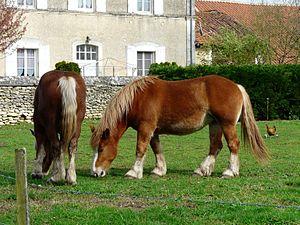
Chevaux de trait breton en Dordogne, France.
La masse corporelle du cheval est une donnée très variable, selon la race, le modèle, l'état physiologique, la condition, le but du propriétaire et de l'utilisation de l'animal. Toujours composée de 65 à 75 % d’eau, elle se répartit en moyenne entre 50 % de muscles, 11 % d'os et 9 % de graisses. Selon qu'il s'agisse d'un poney ou d'un cheval de trait, elle peut aller de moins de 200 kg à plus d'une tonne, pour une moyenne de 500 kg chez les chevaux de selle. Elle diffère également avec la saison, les chevaux étant presque toujours plus gras l'été que l'hiver. Différents outils permettent d'estimer leur poids et leur condition corporelle, des échelles vétérinaires ont été créées pour déterminer si le cheval présente une masse corporelle idéale suivant des critères précis. La maigreur est associée à la maltraitance, mais des facteurs indépendants du propriétaire liés à l'âge et à la maladie peuvent provoquer de spectaculaires pertes de poids chez les chevaux. Dans les pays occidentaux, l'obésité des chevaux représente l'un des problèmes de santé vétérinaire majeurs du XXIᵉ siècle.
Le Breton est une race de chevaux de trait originaire de Bretagne. Issu de robustes petits chevaux locaux, son élevage s'organise dès la fin du XVIIᵉ siècle sous l'influence de très nombreux croisements. Apprécié des militaires comme des paysans pour son amble confortable, sa capacité de traction et sa polyvalence, le Breton connaît un grand succès à l'arrivée du XXᵉ siècle. Il quitte par trains et bateaux entiers sa Bretagne natale depuis Landivisiau. Il sert d'améliorateur pour d'autres races de chevaux de trait. En 1912, le stud-book de la race est officiellement créé pour rassembler ses deux types, le trait et le postier, avant d'être fermé aux apports de sang étrangers en 1951. S'il garde ses fonctions de cheval de trait plus longtemps que d'autres races françaises, les années 1970 marquent une forte réduction de l'élevage. La réorientation de celui-ci vers la production de viande à destination de l'Italie survient vers 1980. Avec l'essor de l'équitation de loisir dans les années 1990, le Breton retrouve ses anciennes fonctions de cheval d'attelage.